William Collins (New Zealand surgeon)

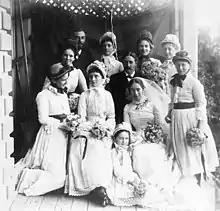
Collins (rear left) was groomsman for his business partner, Dr Walter Fell, at his wedding in 1886

His greatest sporting accomplishments were in rugby union; he represented England as a half-back several times in the 1870s, before emigrating to New Zealand. He first arrived in Nelson in April 1877 but by October 1878, he put his land and house up for auction and moved to Wellington.